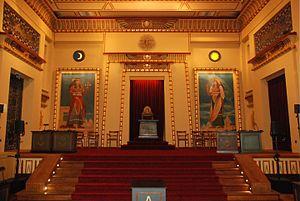
Le temple maçonnique des Amis philanthropes est un monument historique situé à Bruxelles, capitale de la Belgique, qui abrite, derrière une façade néo-classique dépouillée, un temple maçonnique de style égyptisant datant du XIXᵉ siècle ainsi qu'une série de temples plus petits dont un inspiré du style Art nouveau de Victor Horta.